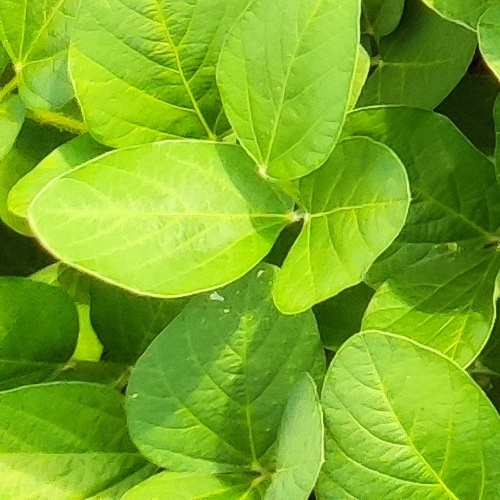
Label: Healthy